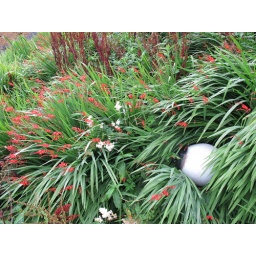
flowers by the beach